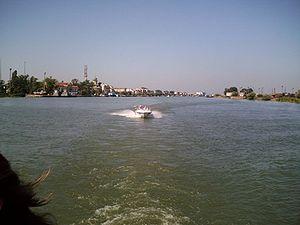
Sulina est une ville portuaire de Roumanie, située sur le bras danubien du même nom, aux bouches du Danube, ouvrant sur la mer Noire.